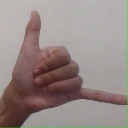
अक्षर: द